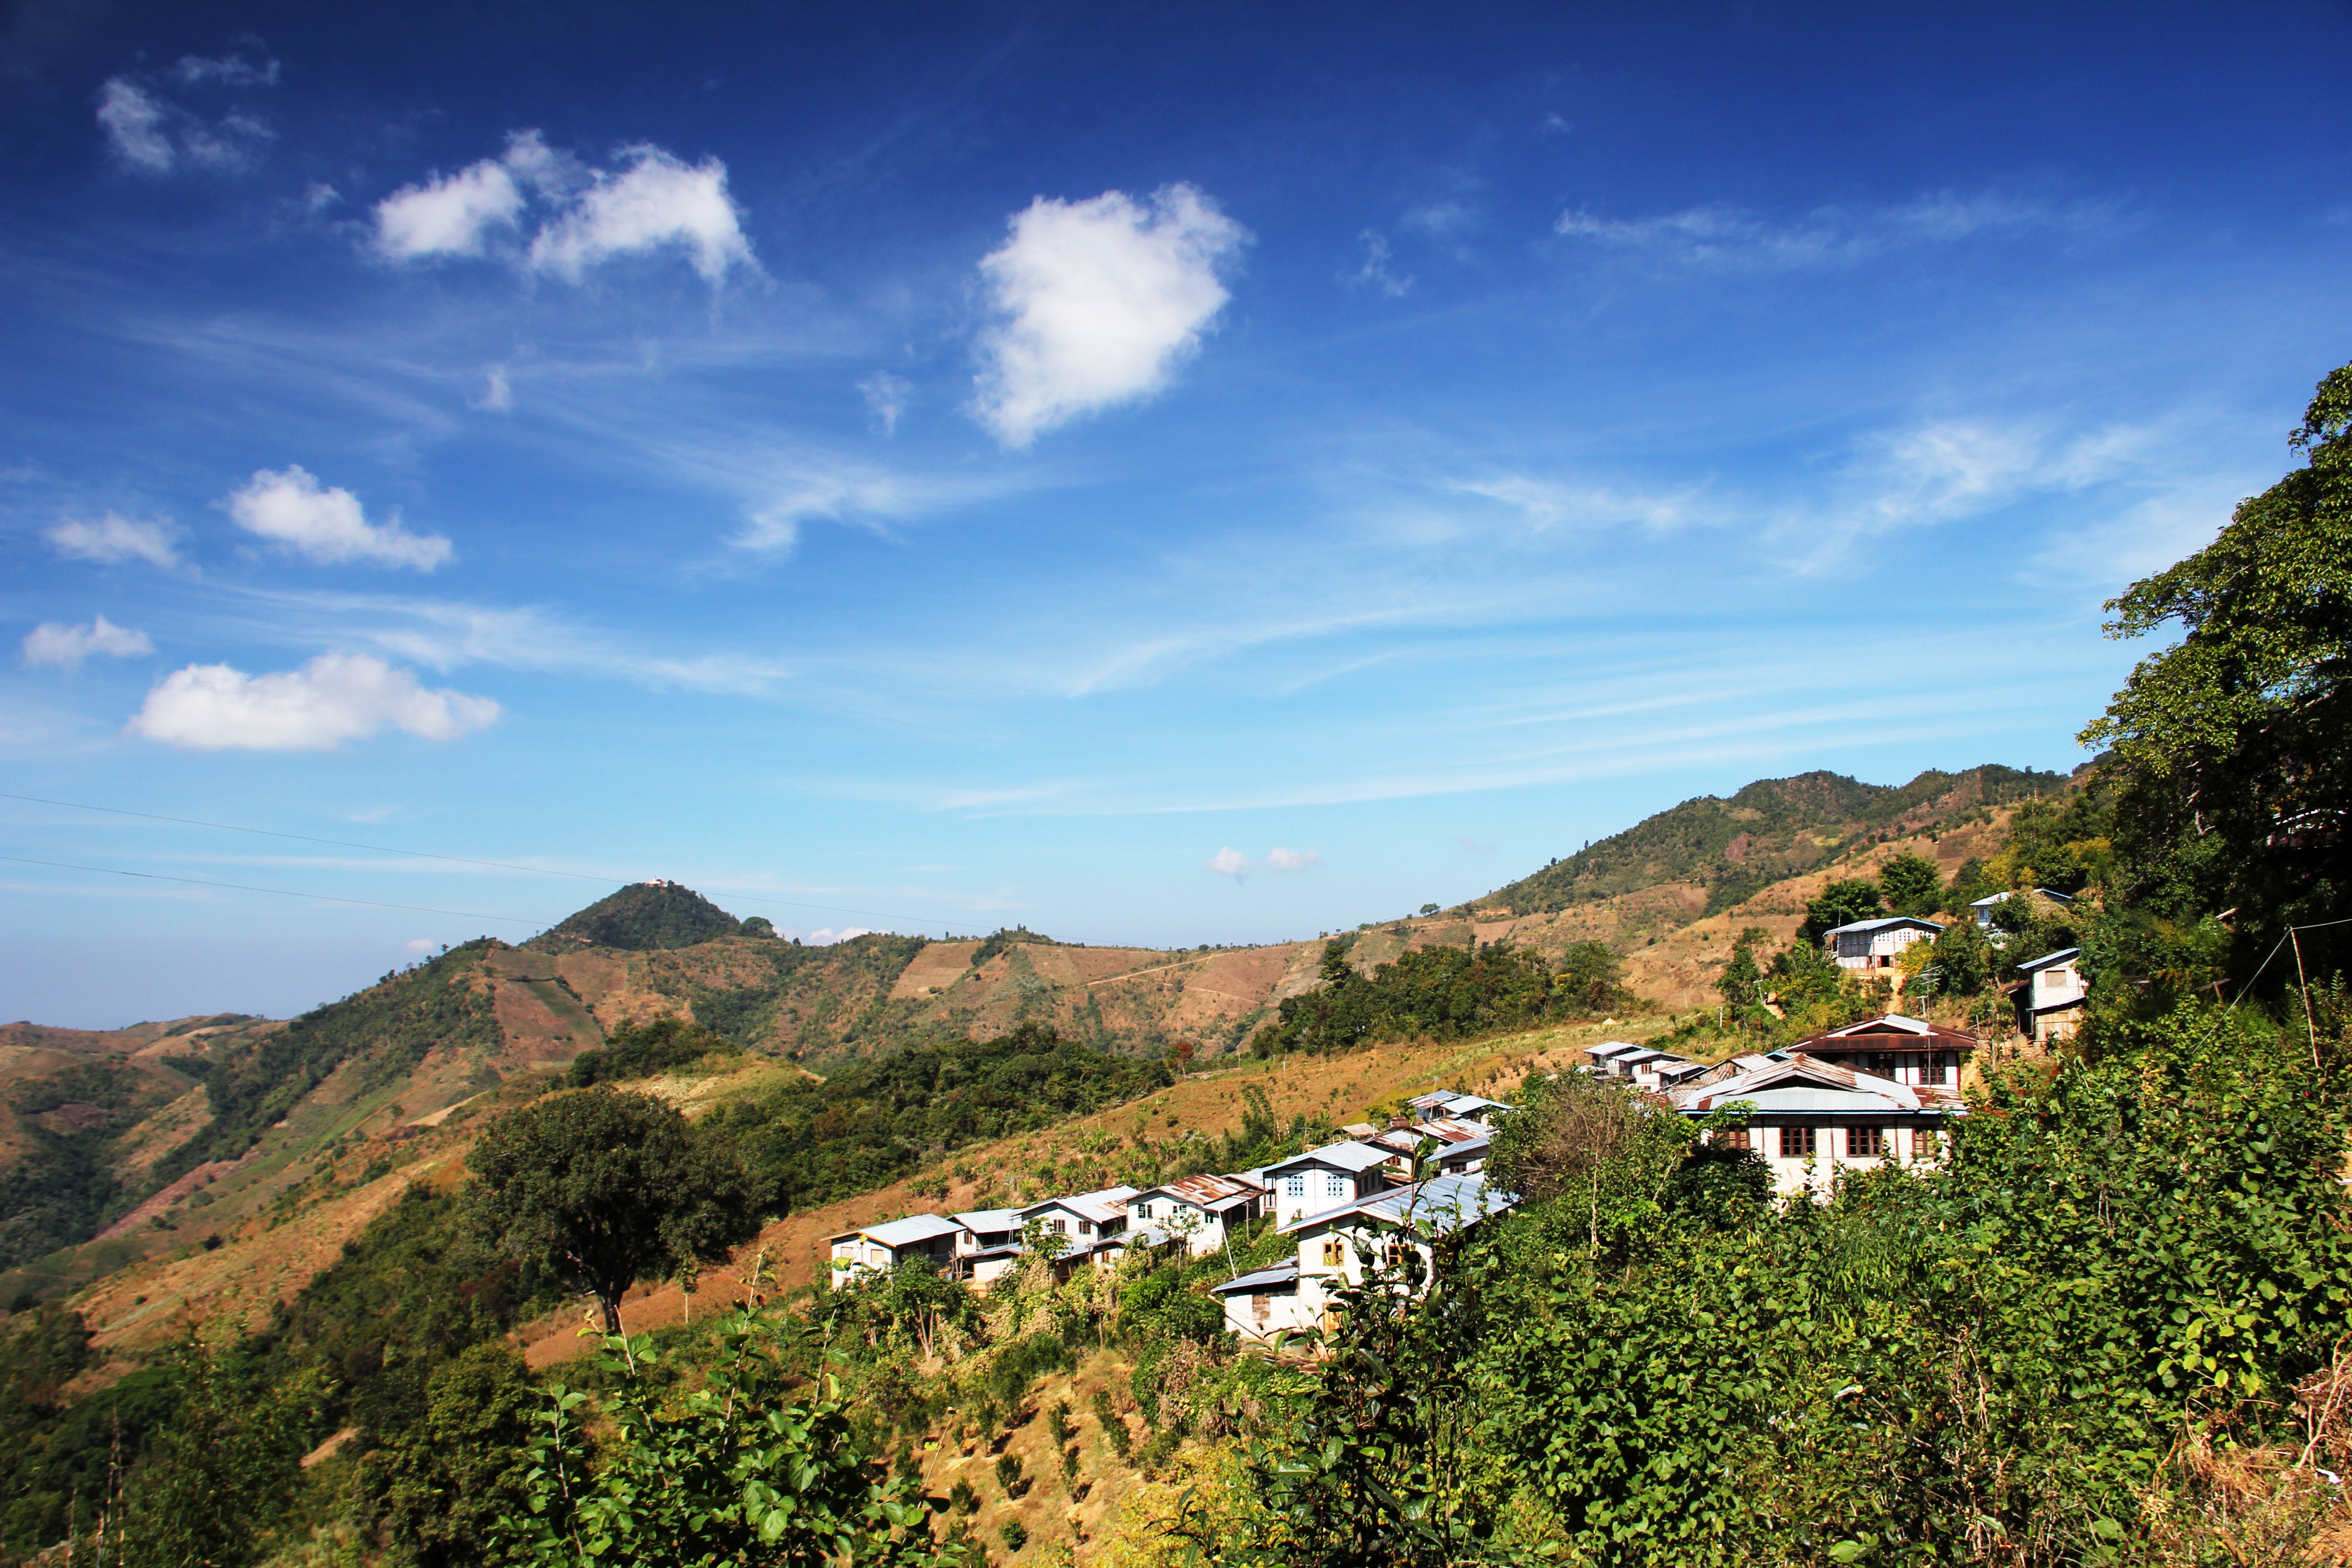
landscape, tree, nature, mountain, cloud, sky, meadow, hill, valley, mountain range, vacation, blue, mountains, plateau, myanmar, burma, rural area, kalaw, geographical feature, mountainous landforms